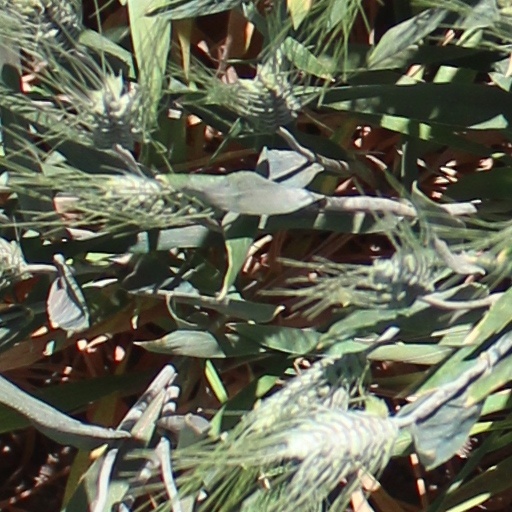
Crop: wheat